Jangmadang

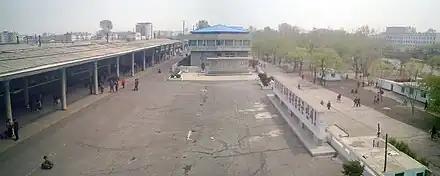
Sinuiju is a major hub for North Korean formal and informal economy due to its proximity to the Chinese border. The Sinuiju railway station is portrayed here.

Jangmadang are North Korean local markets, farmers' markets, black markets and bazaars. Since the North Korean famine in the 1990s, they have formed a large informal economy, and the government has become more lenient towards them. However, merchants still face heavy regulations. A majority of North Koreans have become dependent on jangmadang for their survival.